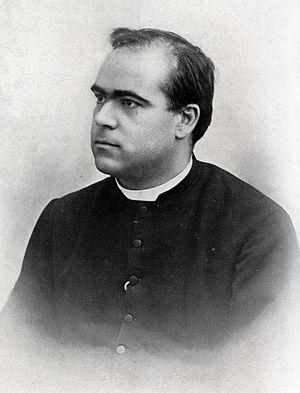
Hubert Bourdot est un prêtre catholique et mycologue français, né le 30 octobre 1861 à Imphy, où son père était gendarme, et mort le 30 septembre 1937 à Saint-Priest-en-Murat.